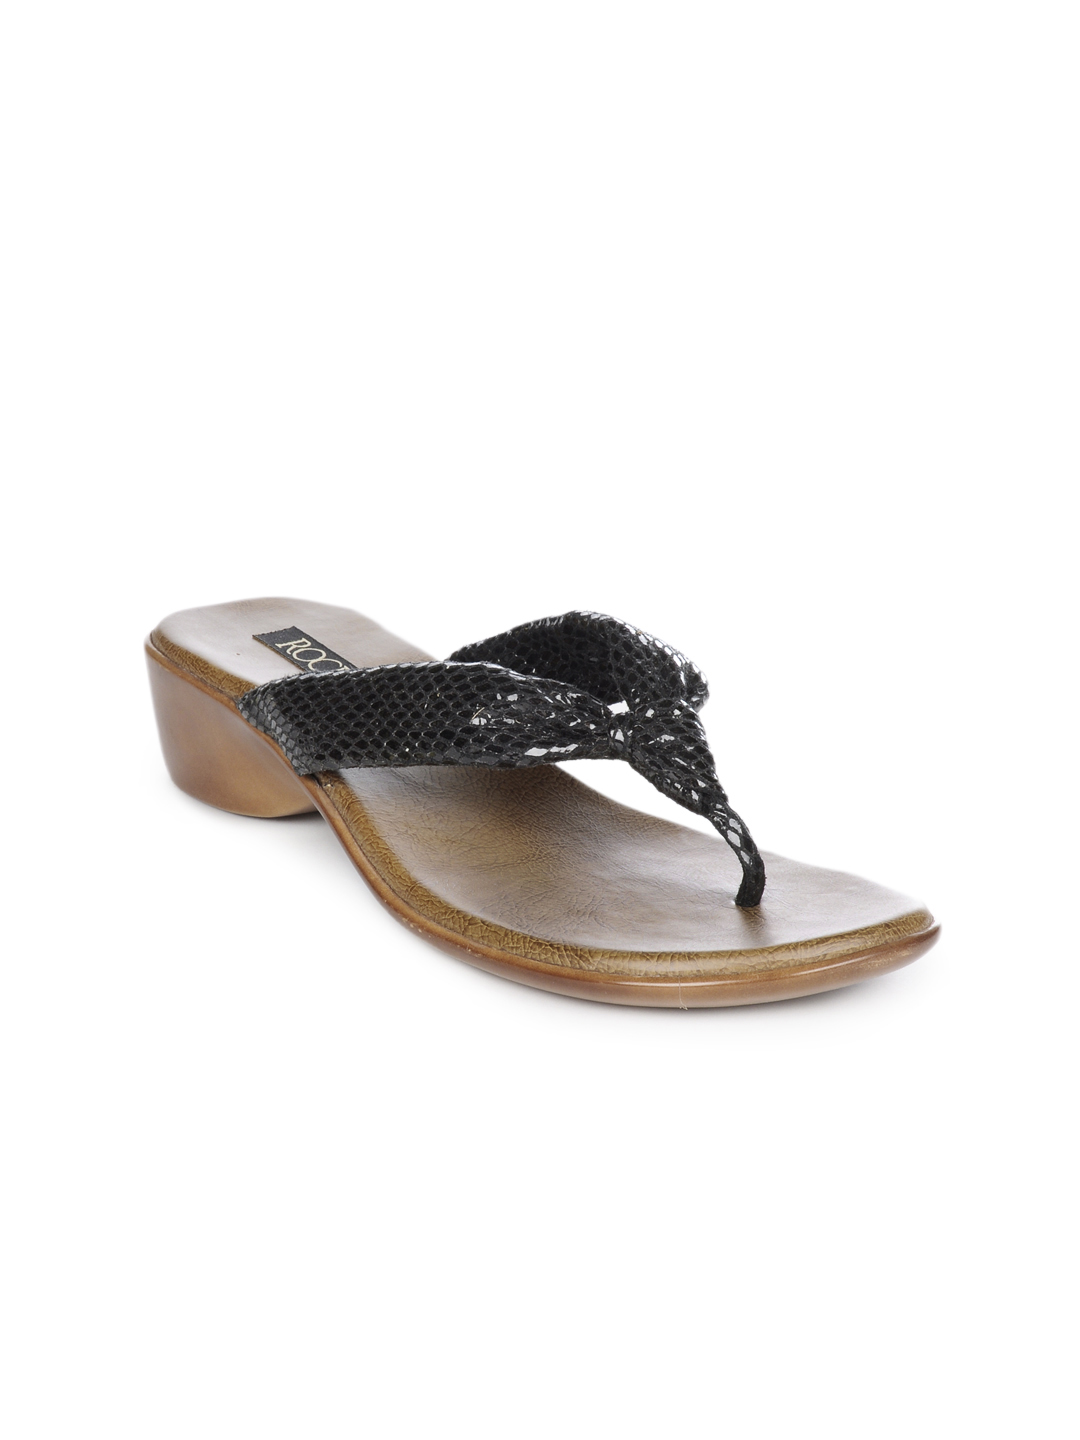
Rocia Women Black Flats
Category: Footwear / Shoes / Heels
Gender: Women
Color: Black
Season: Winter 2012
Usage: Casual